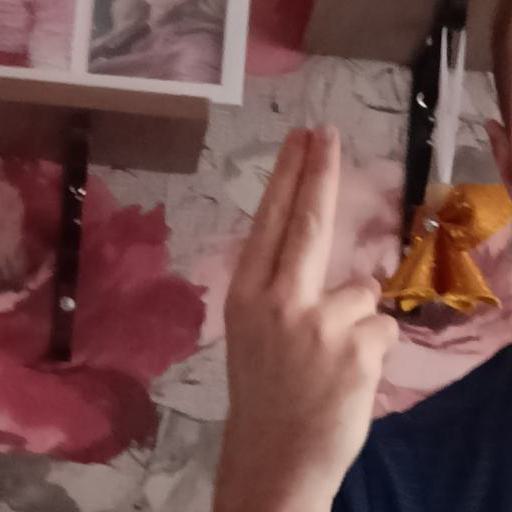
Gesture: two_up_inverted